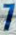
Number: 7